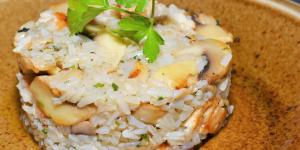
arroz tres delicias especial